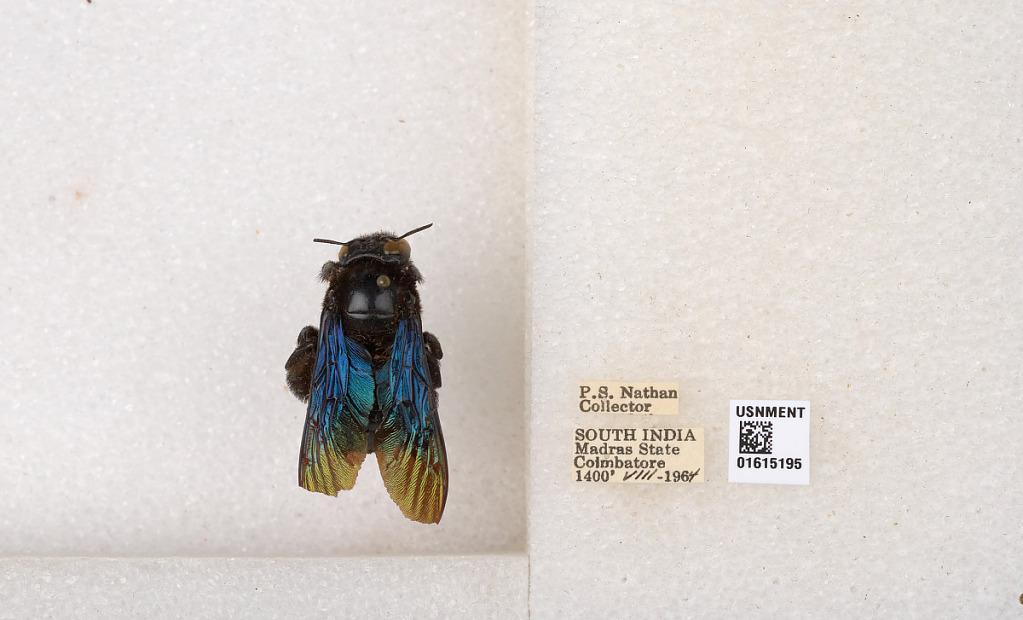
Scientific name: Xylocopa (Biluna) auripennis auripennis Lepeletier
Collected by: P. Nathan
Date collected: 1964-8-1
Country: India
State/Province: Tamil Nadu
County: Coimbatore
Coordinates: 10.9955, 76.9034